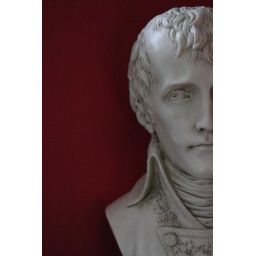
Napoleon bust, my favorite thing in our home office :)